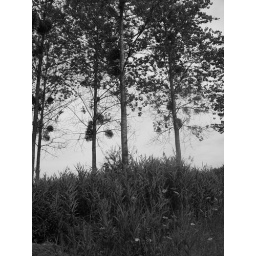
trees in black and white